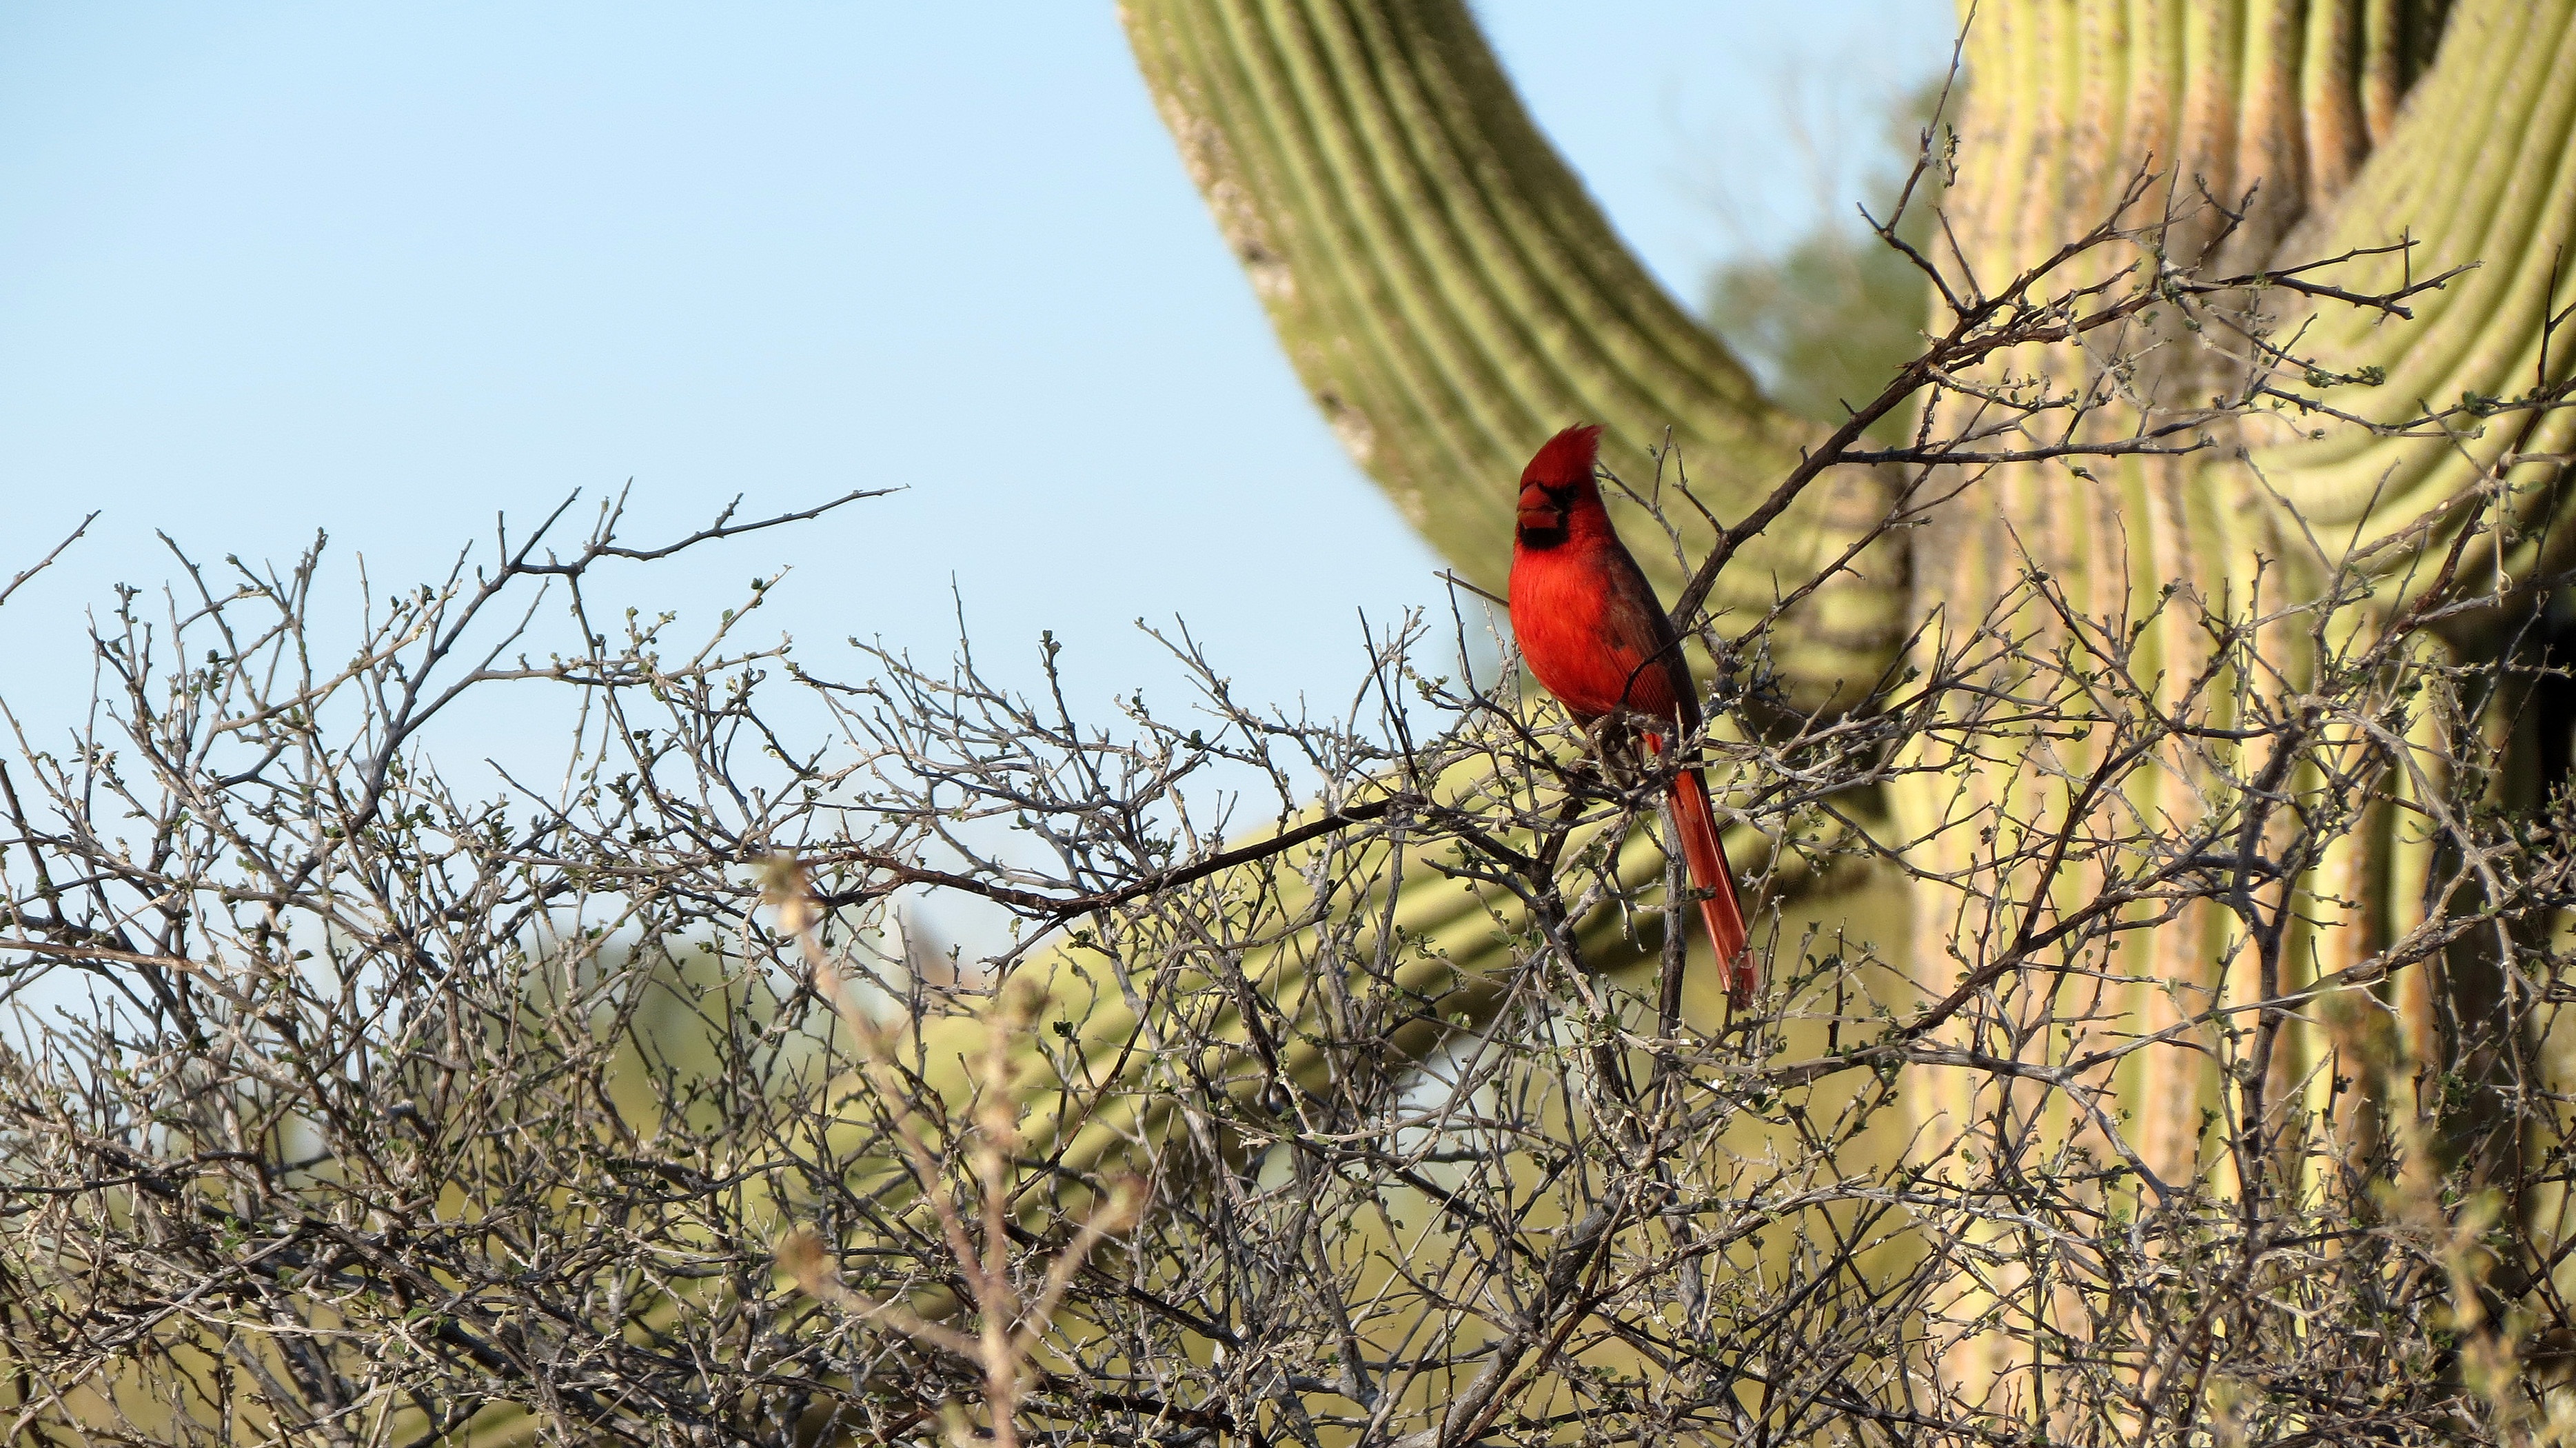
tree, nature, branch, bird, desert, flower, wildlife, fauna, arizona, parrot, cardinal, southwest, tucson, sonoran desert, saguaro cactus